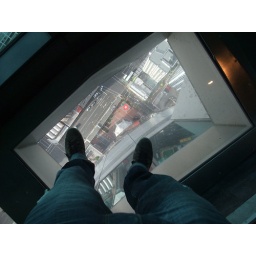
This glass has a thickness of 38mm ... the street you can see is 192m beneath my feet.